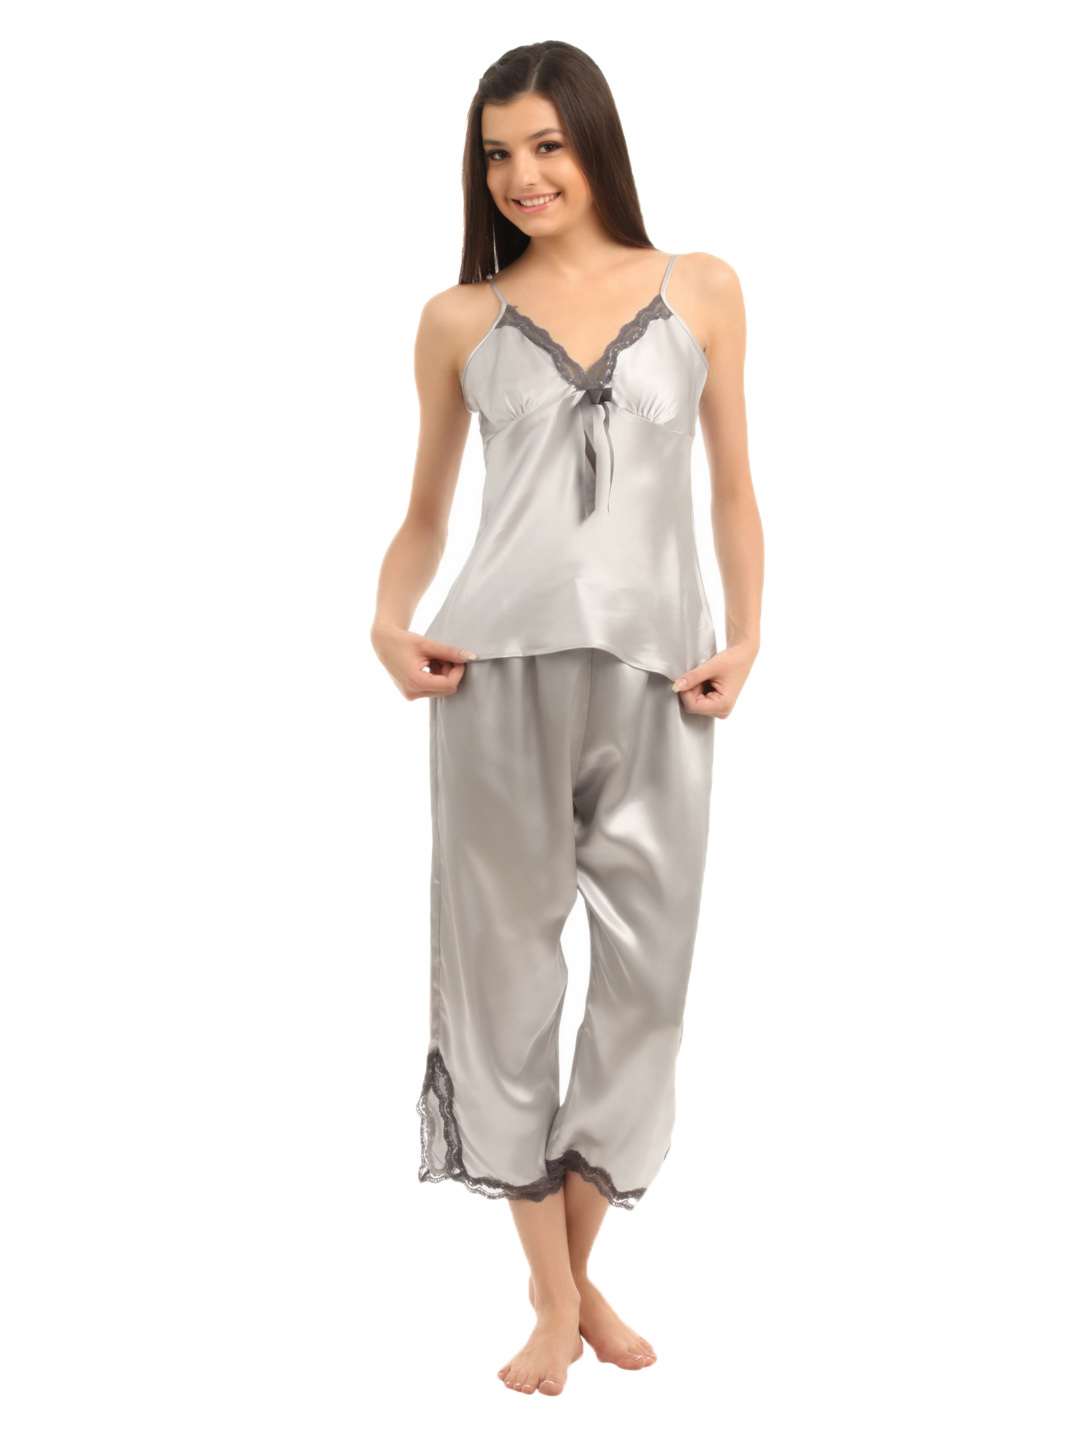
Bwitch Silver Pyjama Set
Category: Apparel / Loungewear and Nightwear / Night suits
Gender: Women
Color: Silver
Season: Winter 2015
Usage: Casual